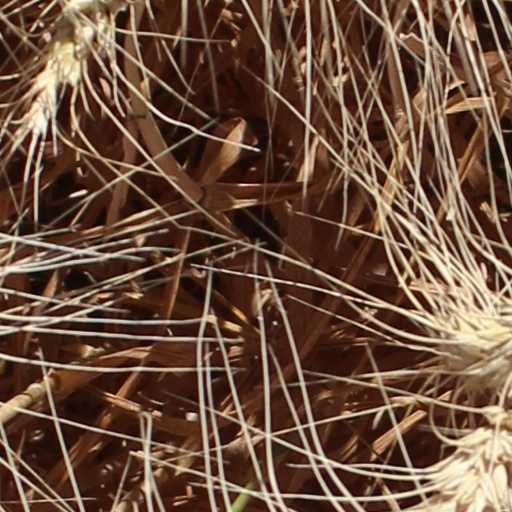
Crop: wheat